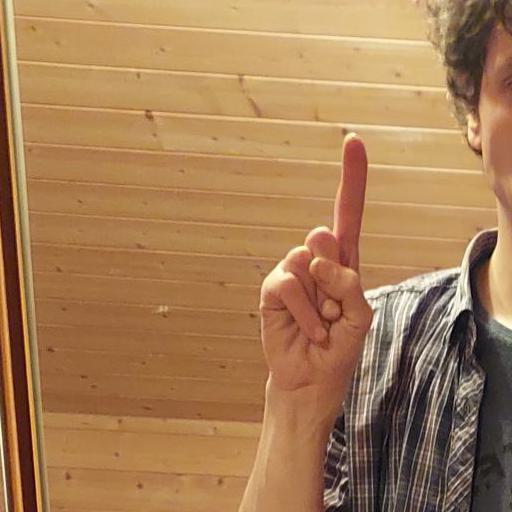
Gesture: one